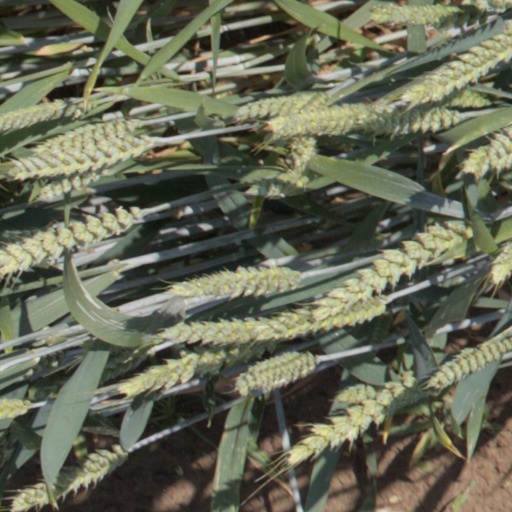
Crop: wheat